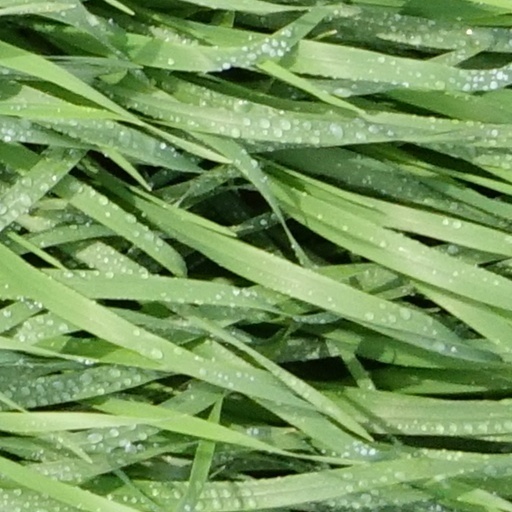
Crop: wheat